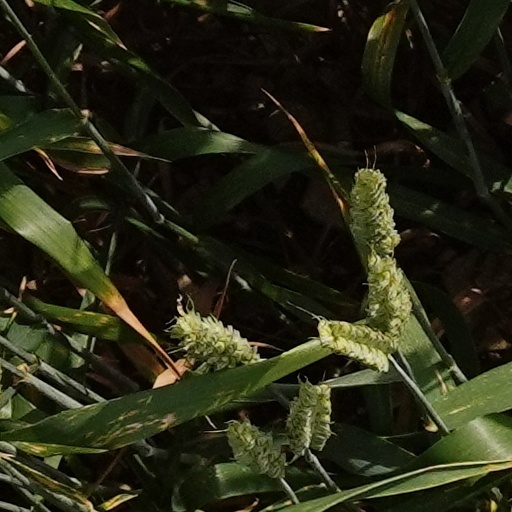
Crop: wheat